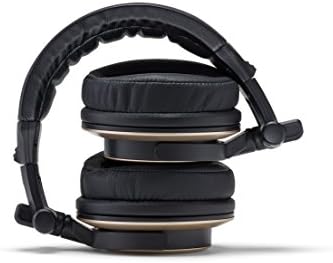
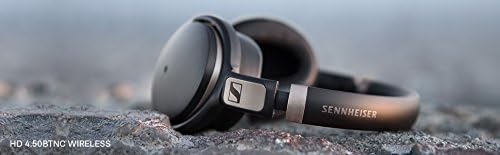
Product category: headphones
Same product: no